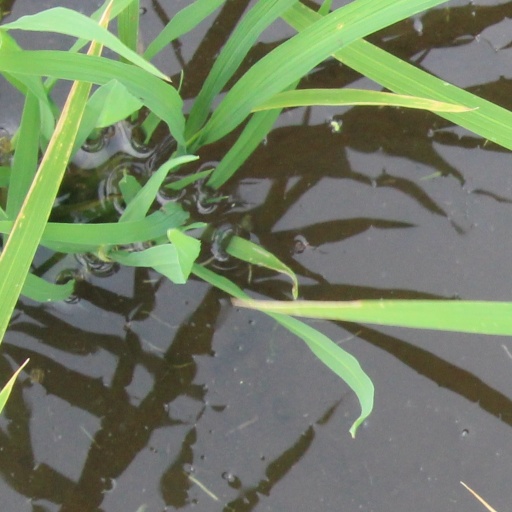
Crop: rice